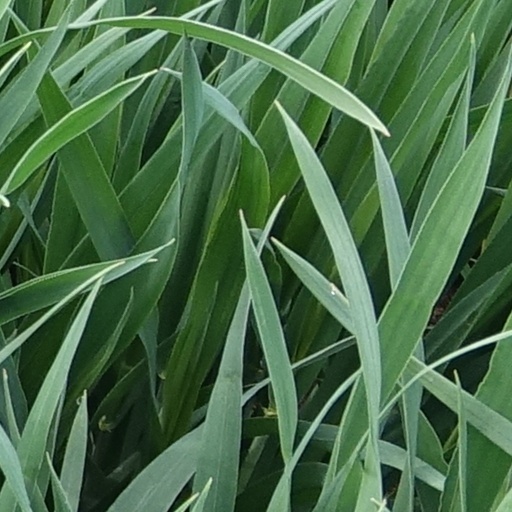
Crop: wheat